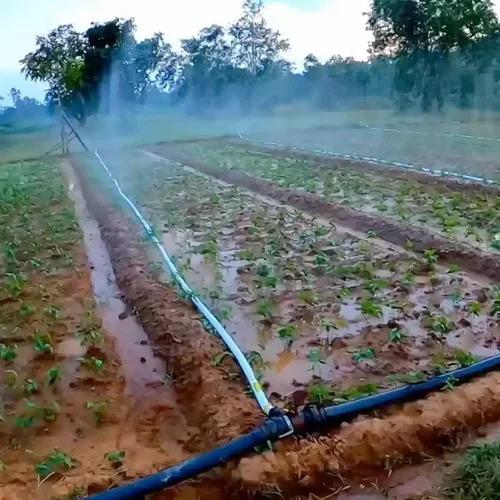
Shamba linalomwagiliwa maji kwa mfumo wa kisasa wa umwagiliaji wa kunyunyizia. Mabomba meusi na meupe yamepita katika mistari ya mimea midogo, huku maji yakinyunyiziwa hewani na kutua katika udongo. Hivyo basi linaashiria eneo hilo ni la kilimo cha umwagiliaji.